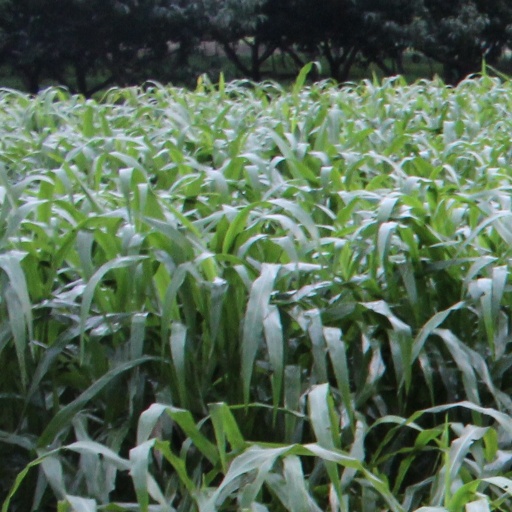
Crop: sorghum